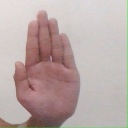
अक्षर: ध